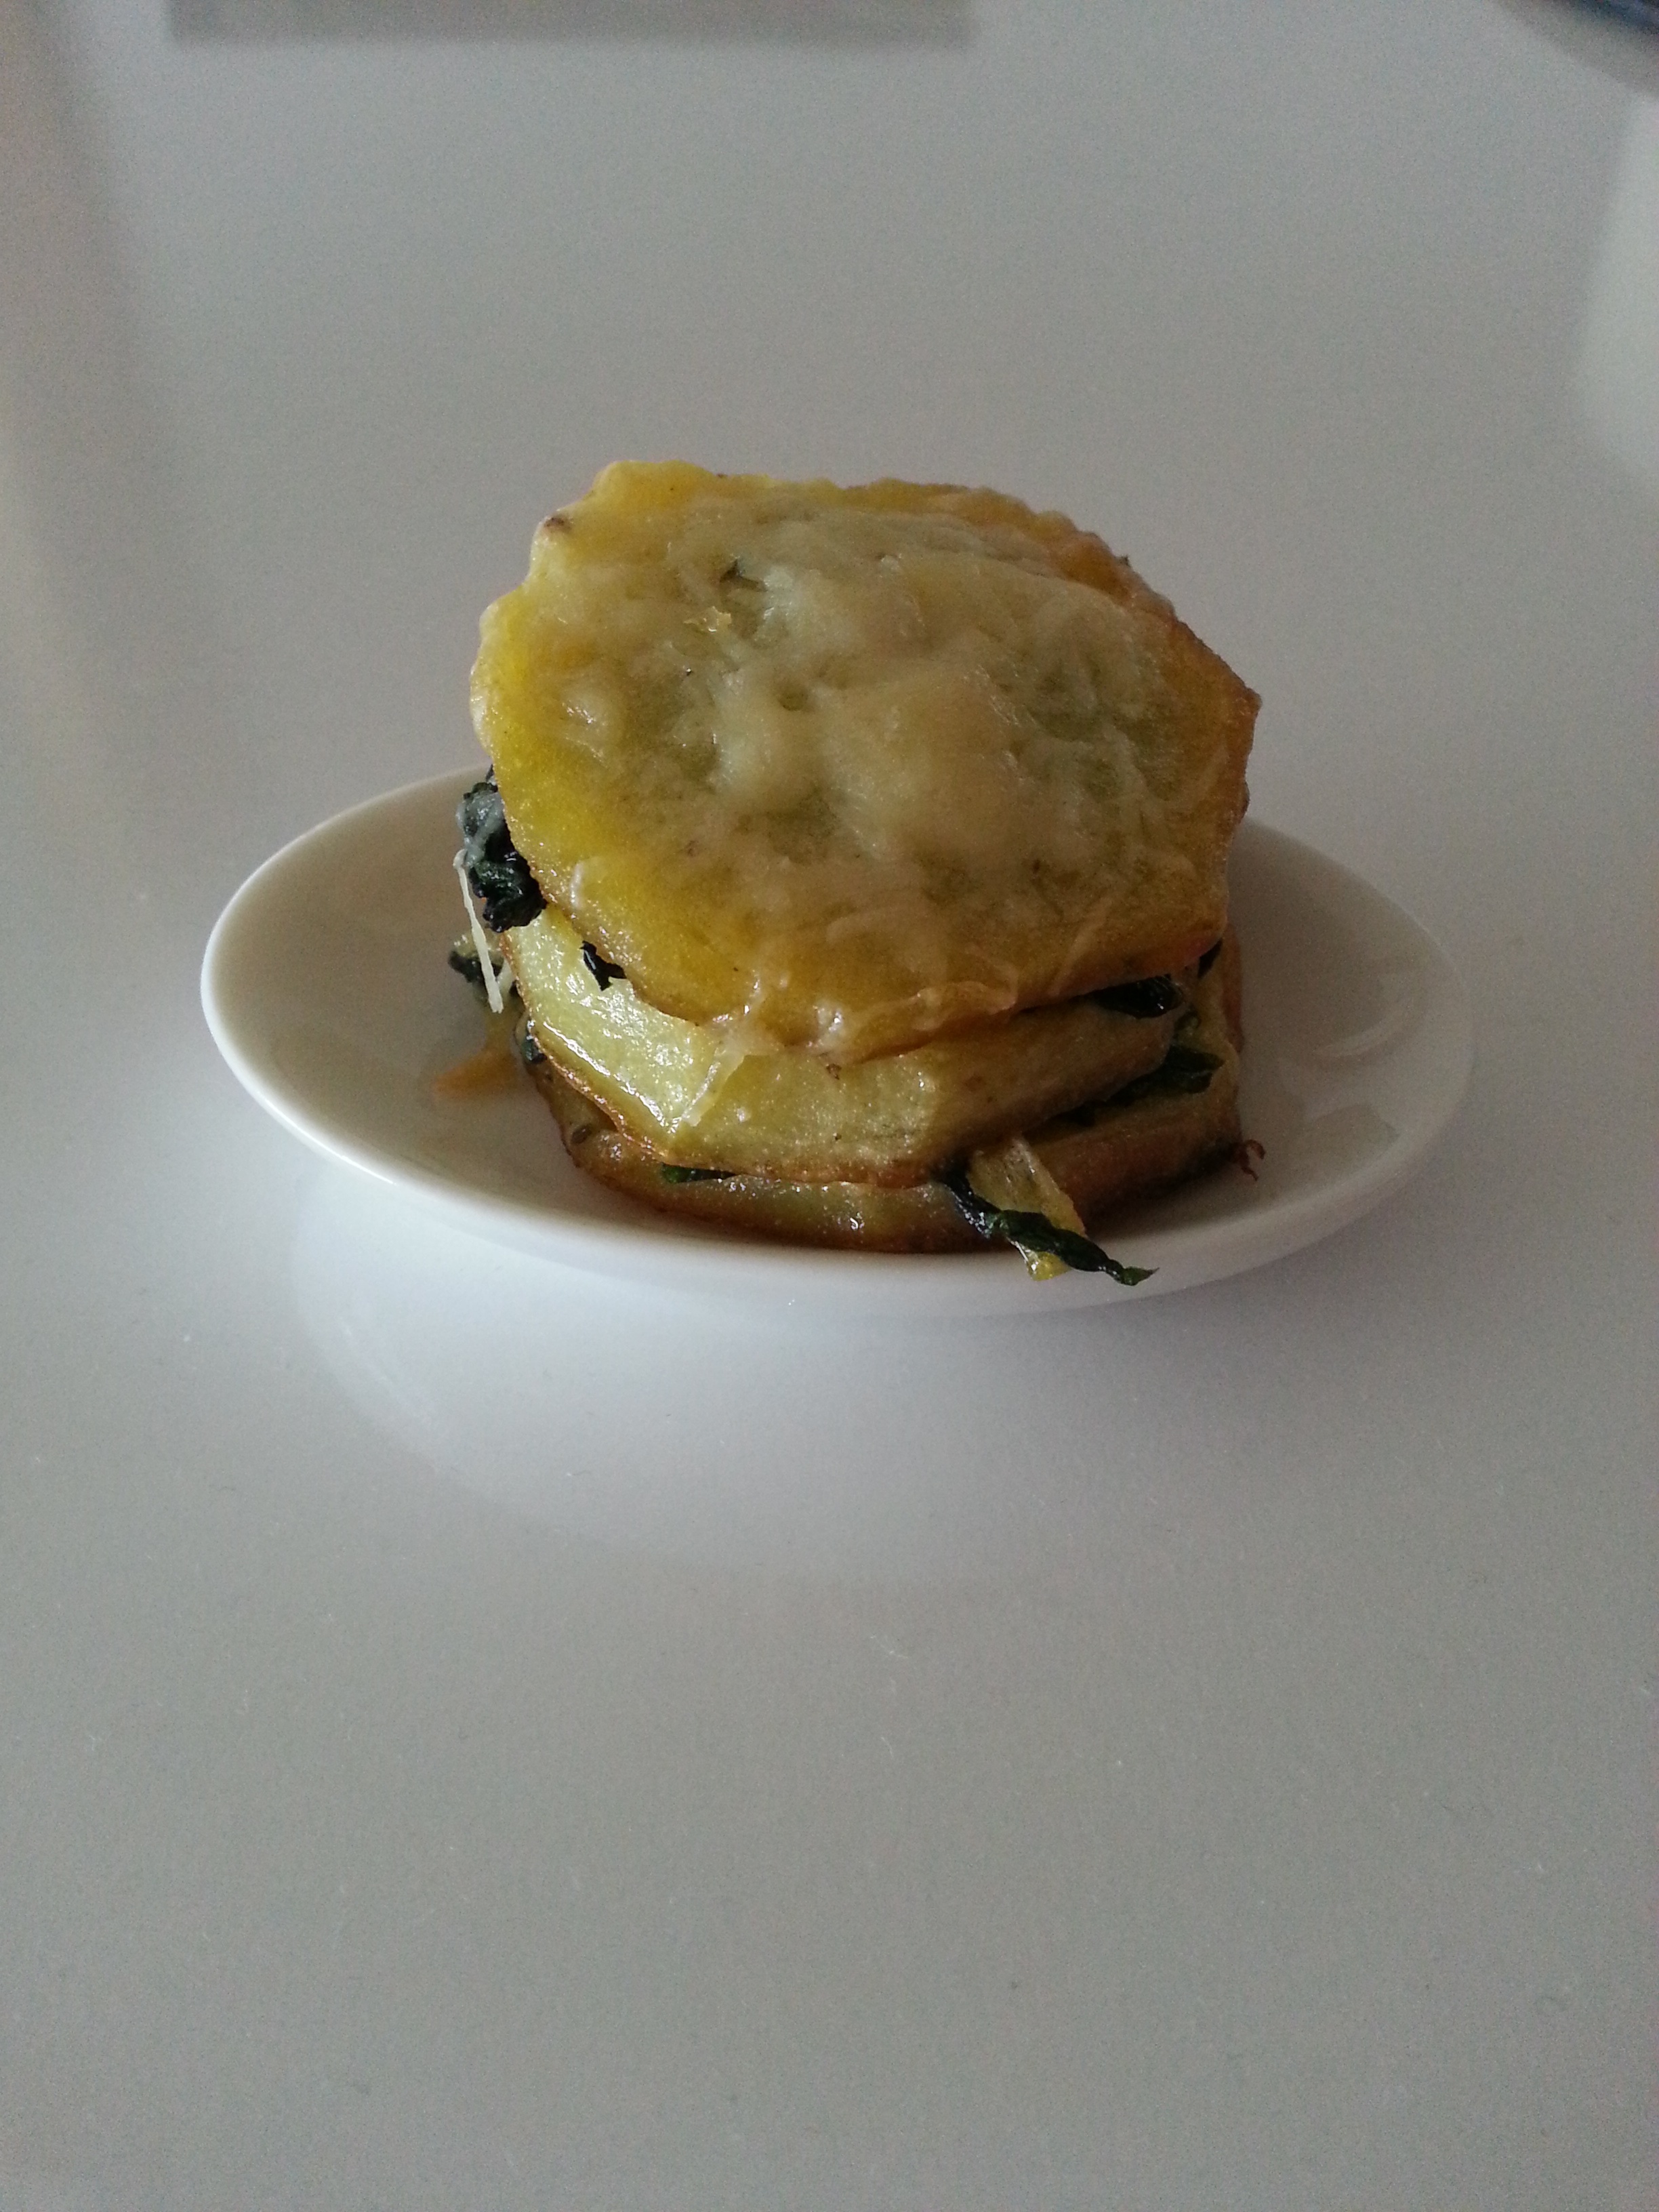
dish, meal, food, produce, breakfast, dessert, cuisine, comida, tapa, aperitivo, plato